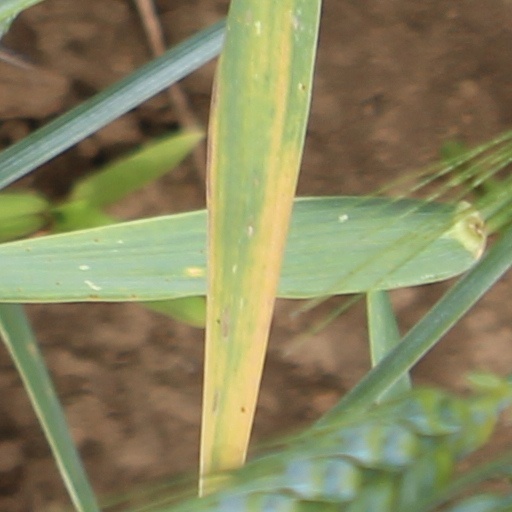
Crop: wheat